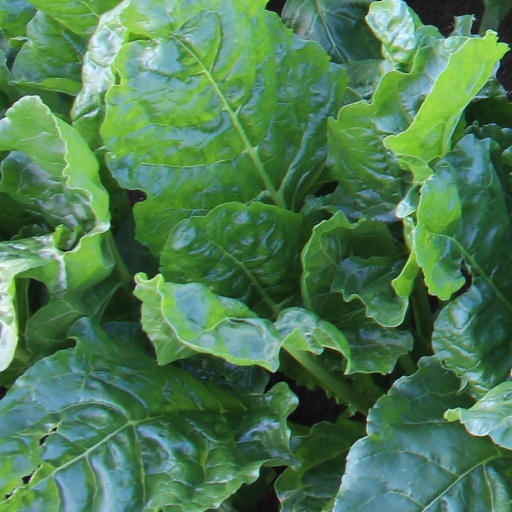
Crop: sugar beet